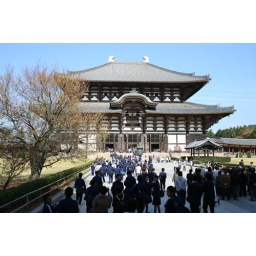
The largest wooden building in the world housing The Great Buddha, Nara, Japan.